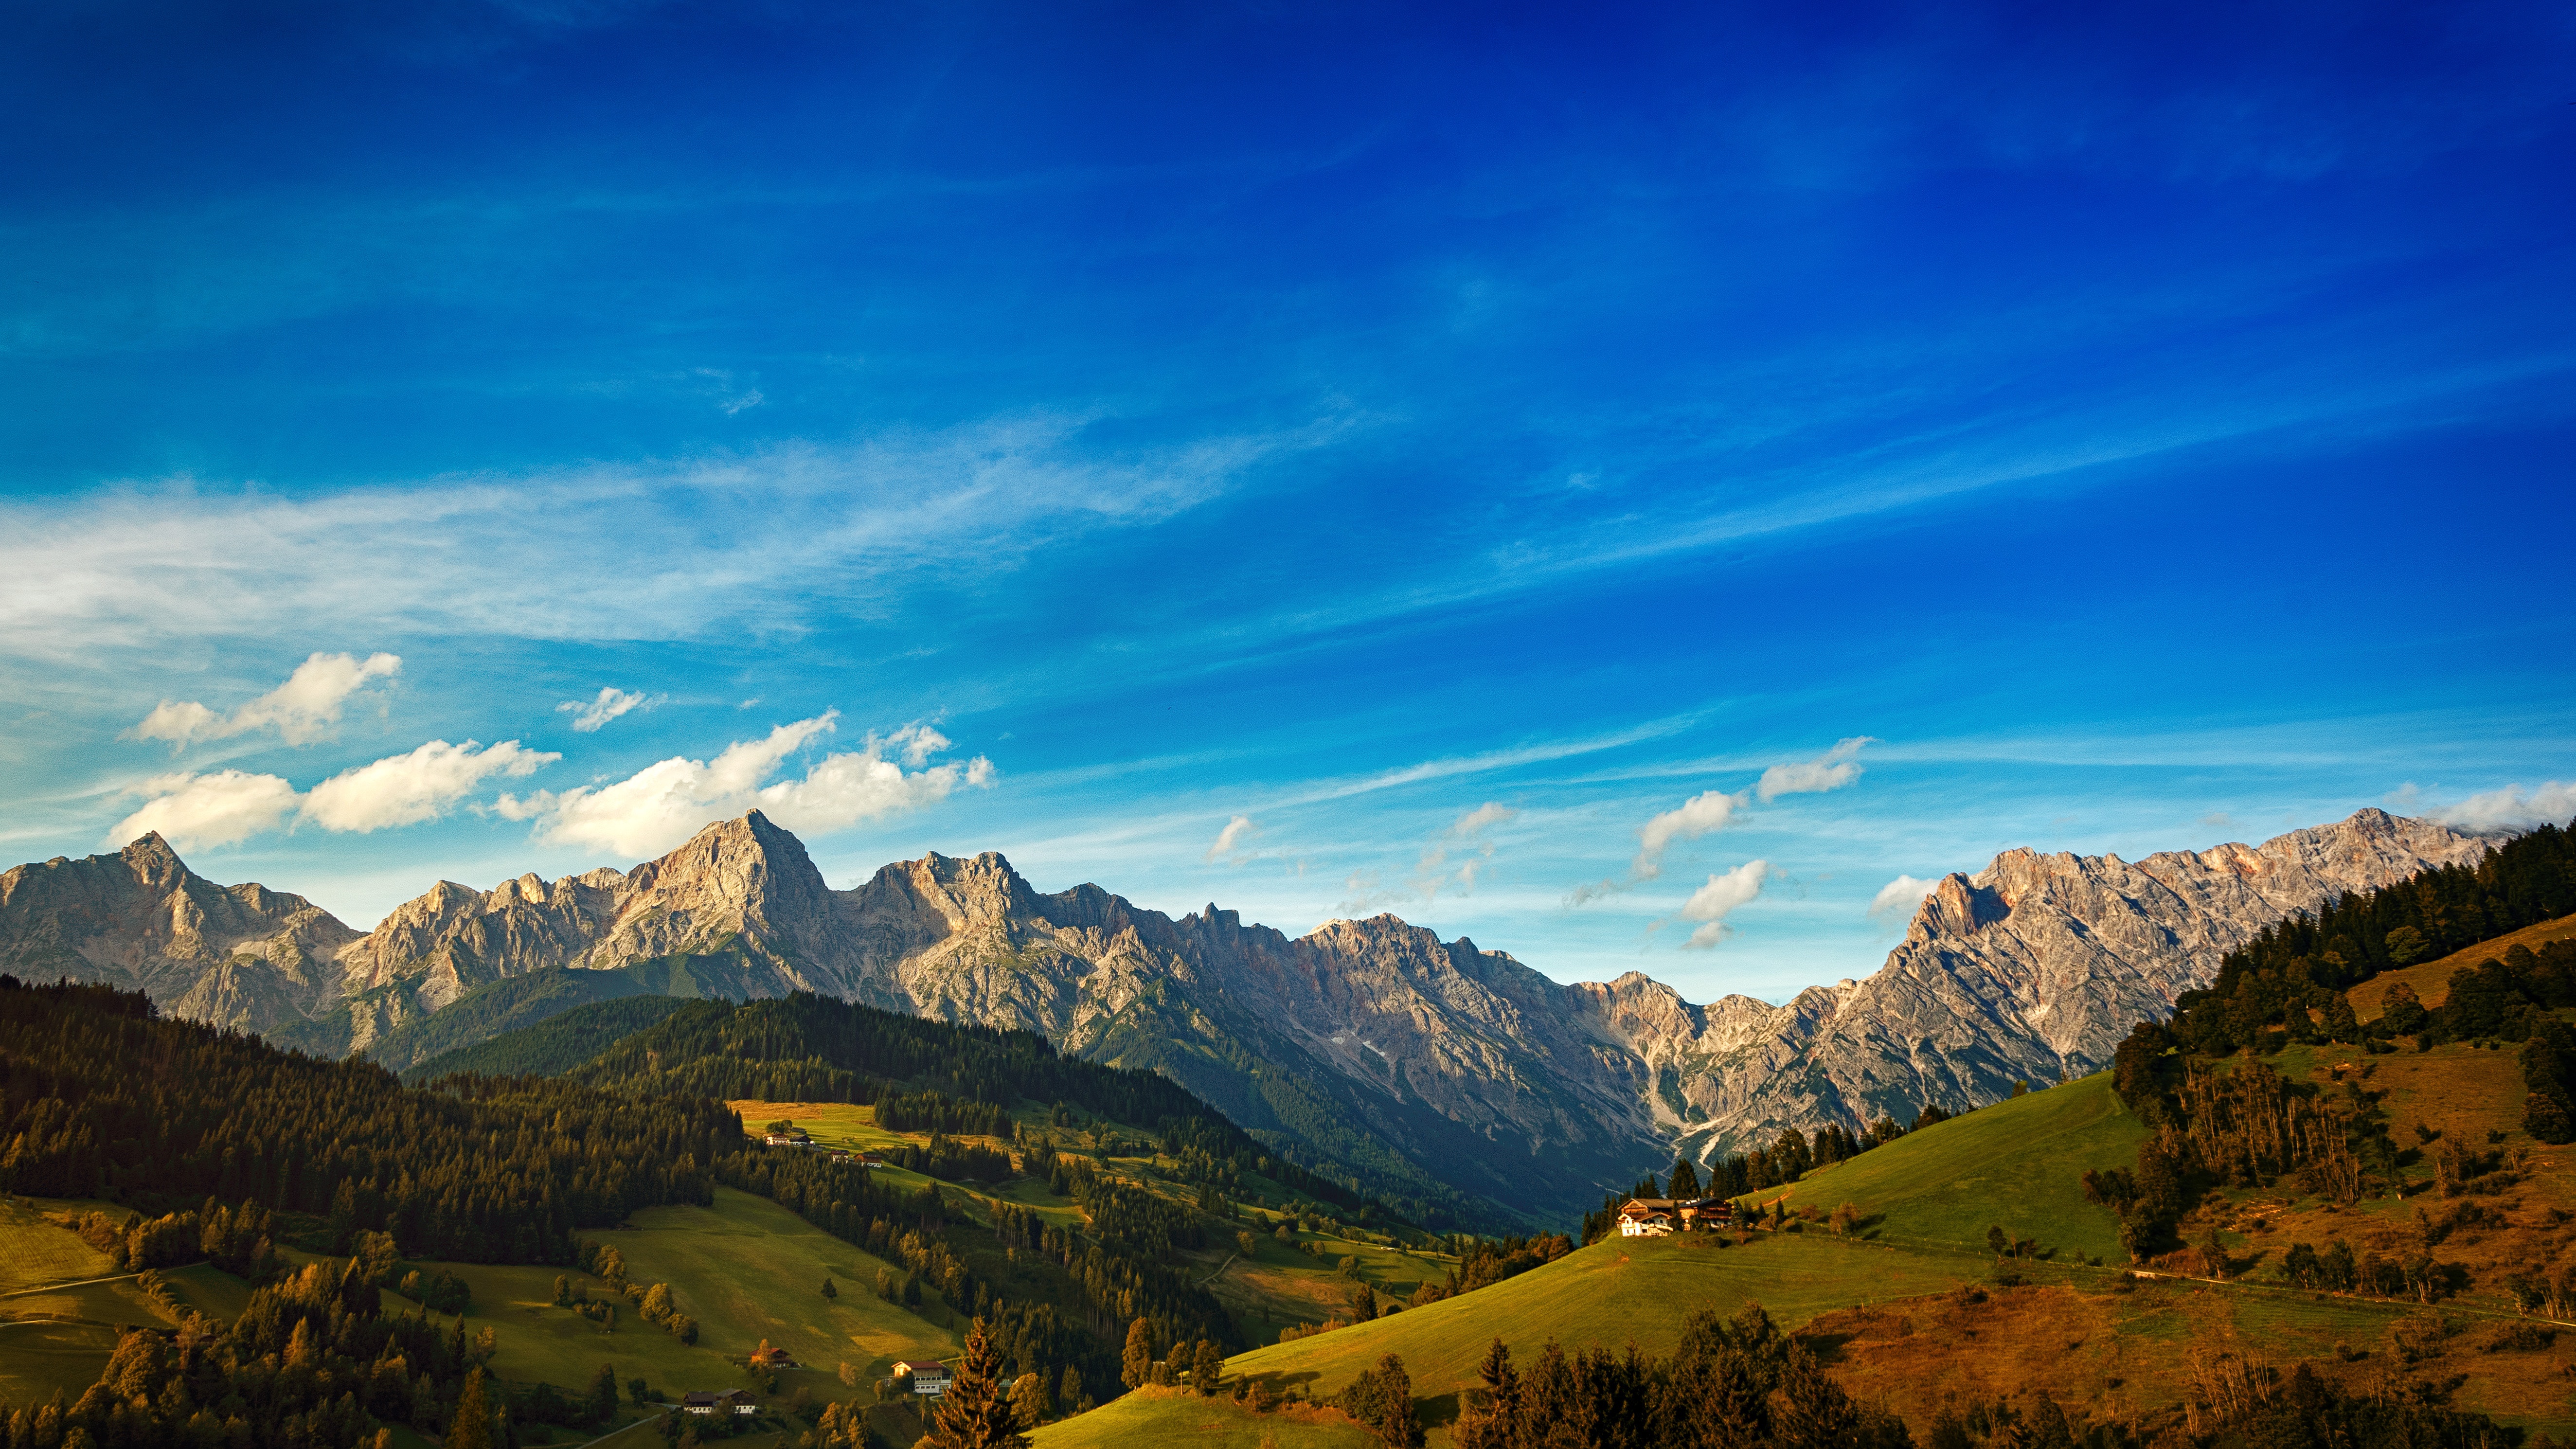
mountainous landforms, sky, mountain, mountain range, nature, cloud, natural landscape, blue, alps, wilderness, highland, ridge, hill, hill station, tree, morning, valley, landscape, fell, national park, massif, sunlight, autumn, mount scenery, rock, road, cumulus, horizon, summit, meteorological phenomenon, grassland, tourism, vacation, mountain pass, evening